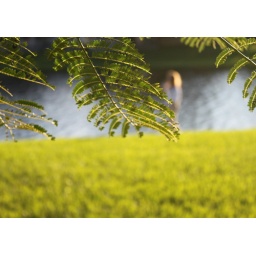
For I am uncaught and still swimming alone in the lake